Alexander Taylor Rankin House

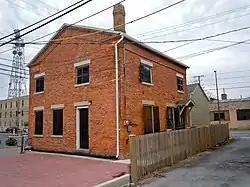
Alexander Taylor Rankin House, April 2011

Alexander Taylor Rankin House, also known as the Maier-DeWood Residence, is a historic home located in downtown Fort Wayne, Indiana. It was built about 1841, and is a -story, three bay by two bay, Greek Revival style brick dwelling. A one-story frame addition was erected around 1855.